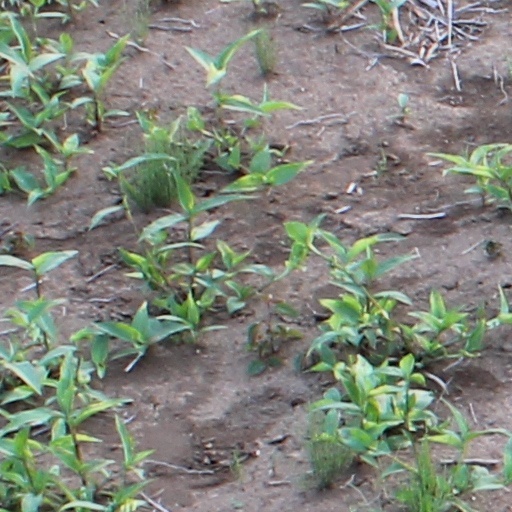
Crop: wheat